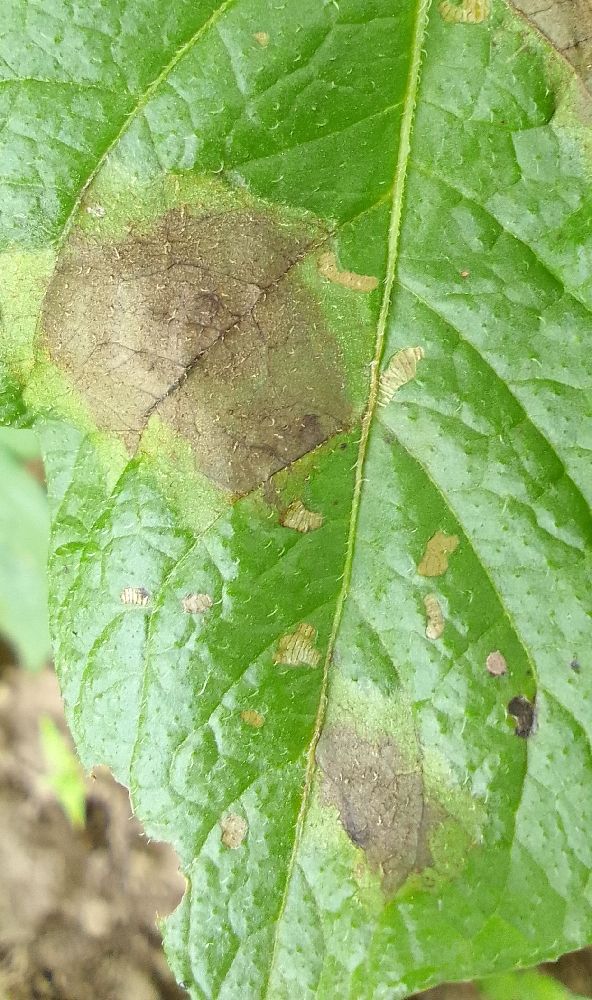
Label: Late blight